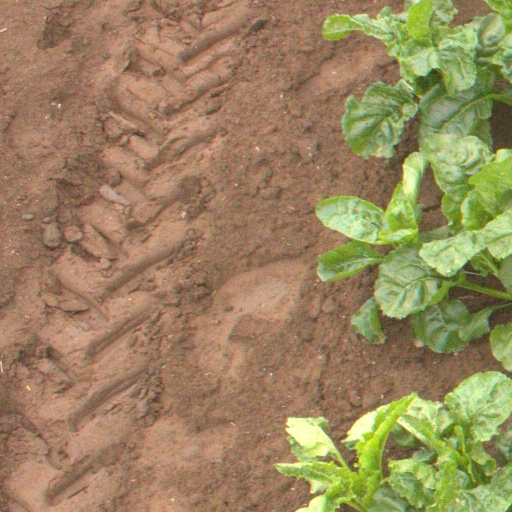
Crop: sugar beet